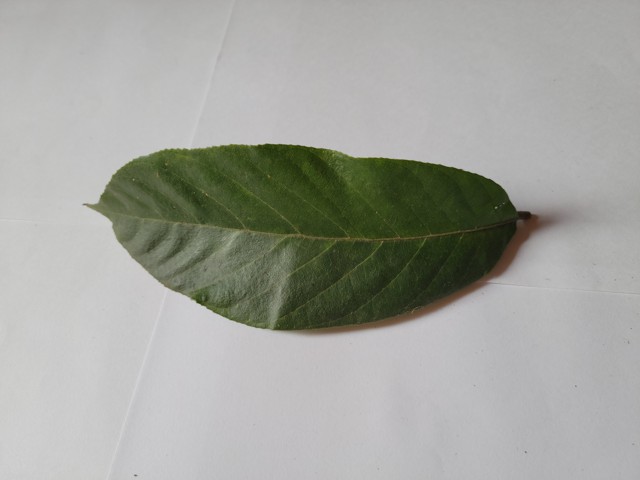
Plant: chapalish